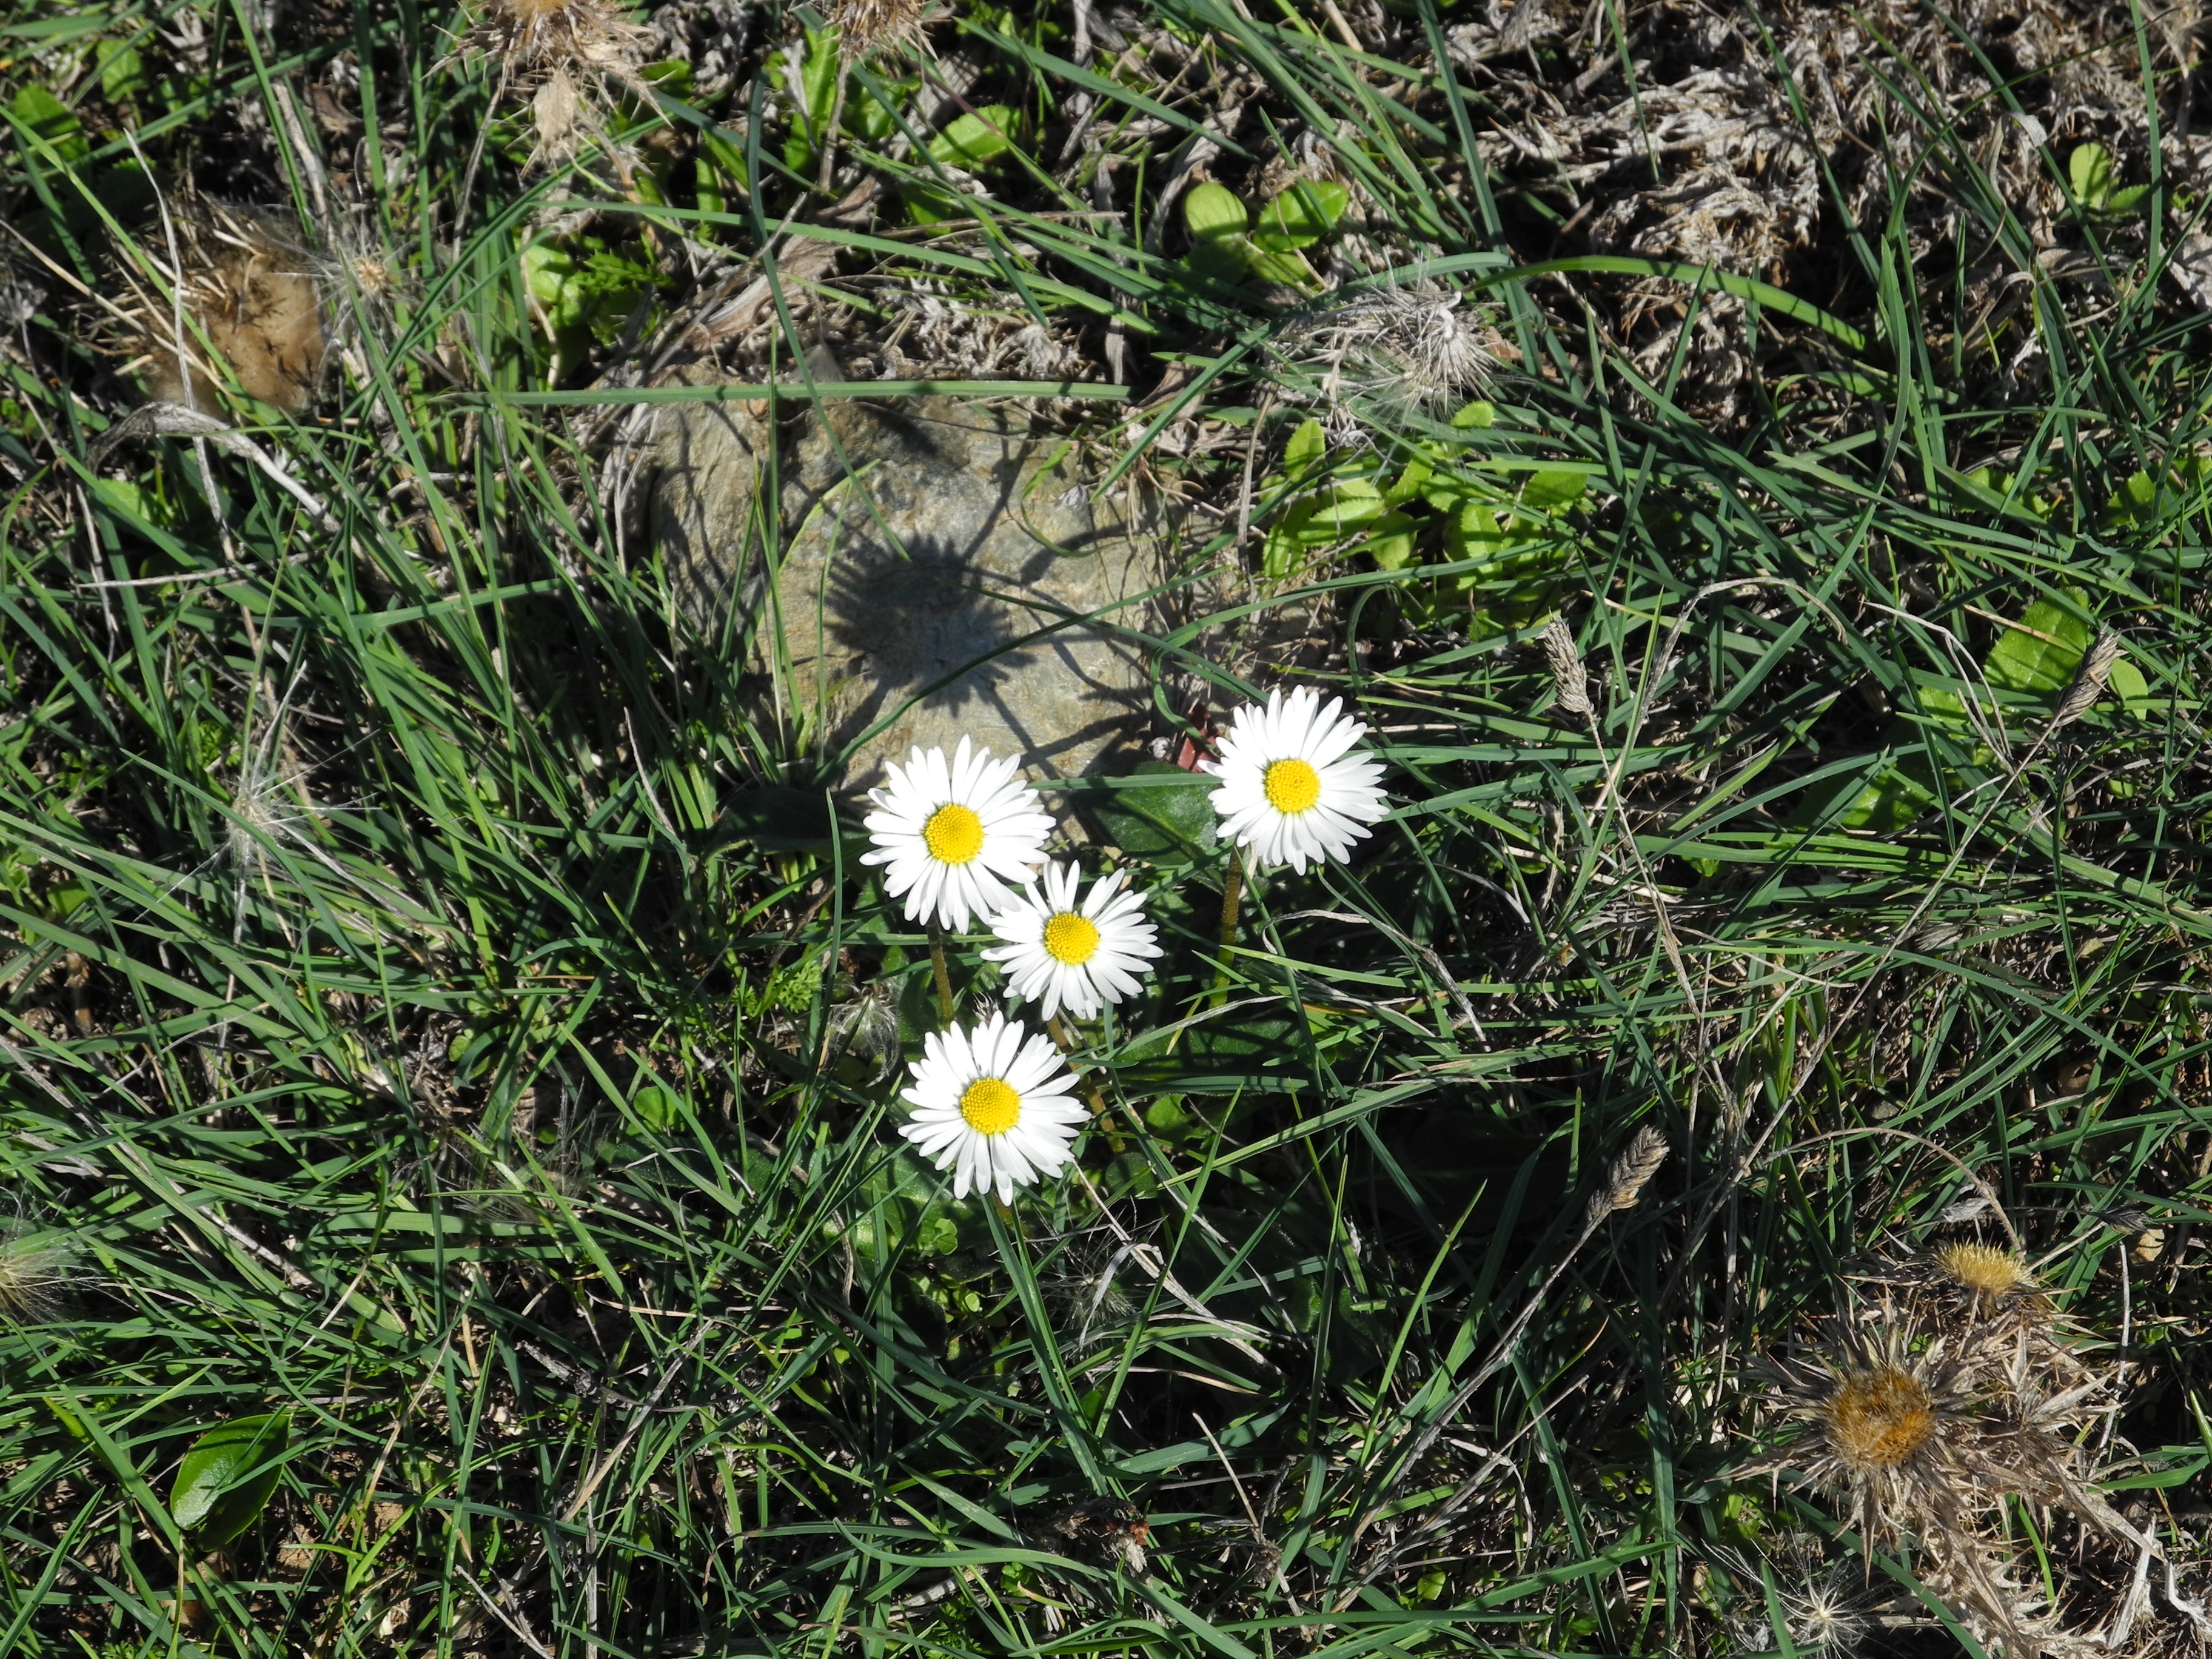
nature, grass, plant, lawn, meadow, dandelion, flower, daisy, botany, garden, flora, fauna, wild flower, wildflower, flowering plant, daisy family, oxeye daisy, grass family, land plant, chamaemelum nobile, flatweed